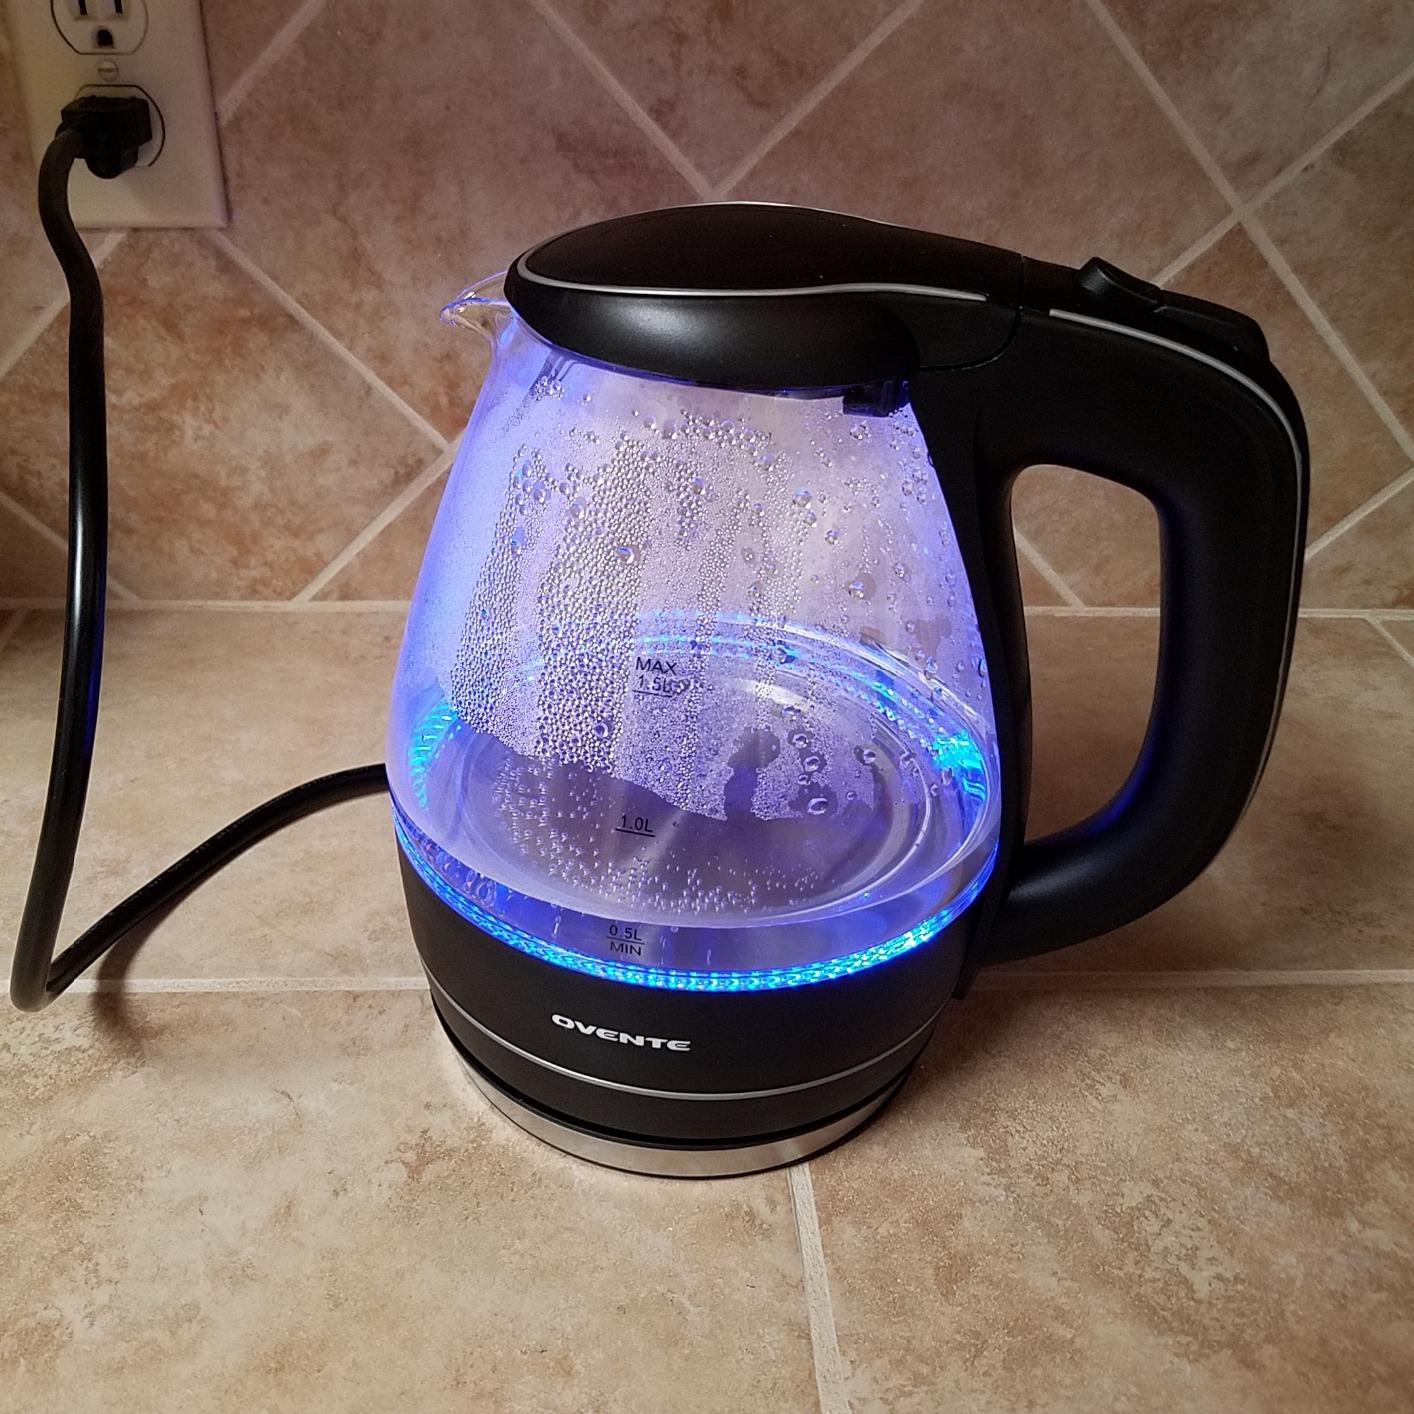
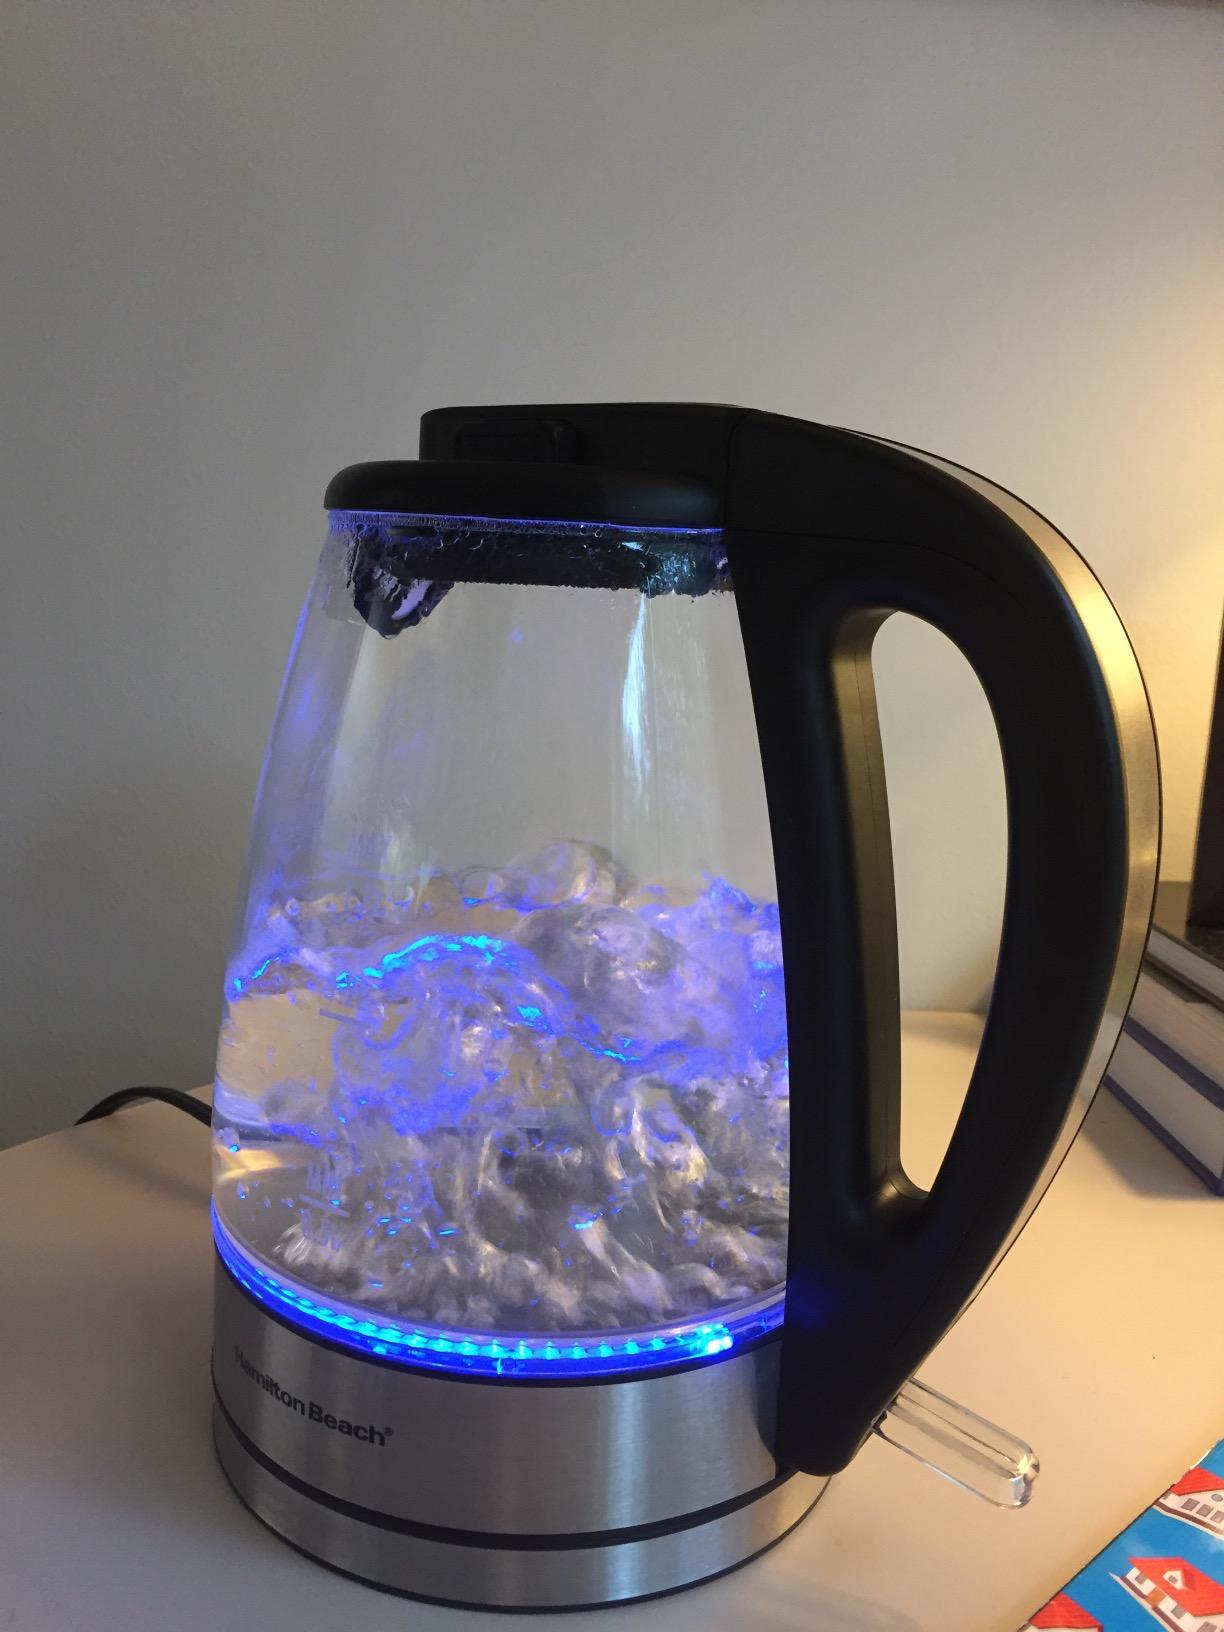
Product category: items_kettle
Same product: no